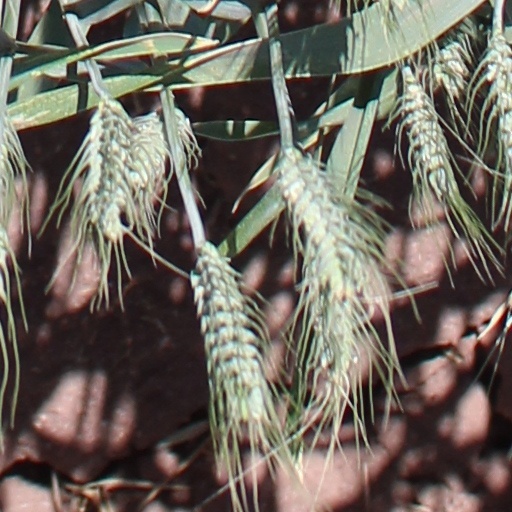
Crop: wheat